Everything for Sale (1921 film)

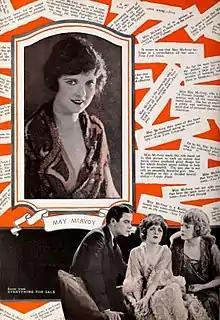
Advertisement

Everything for Sale is a 1921 American silent drama film directed by Frank O'Connor, in his directorial debut, and written by Hector Turnbull. The film stars May McAvoy, A. Edward Sutherland, Kathlyn Williams, Edwin Stevens, Richard Tucker, and Betty Schade. The film was released on September 25, 1921, by Paramount Pictures.